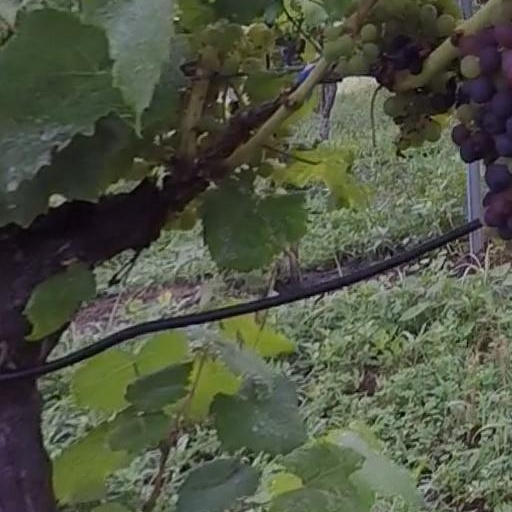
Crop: grape